Hite Store

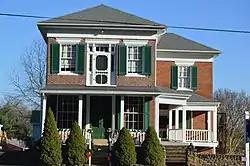
Front of the store

Hite Store, also known as Riverview, is a historic general store in Lowesville, Amherst County, Virginia. It was built in 1869, and is a two-story, L-shaped brick building in the Greek Revival style. It has a hipped roof and features a full-width porch. Contributing outbuildings are three frame-constructed, gable-roofed and weatherboard-clad one-story buildings, and a gable-roofed log barn.